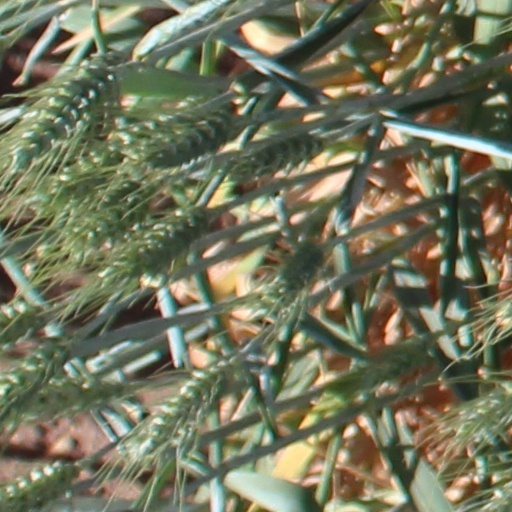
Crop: wheat